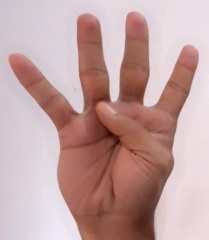
ASL sign: 4